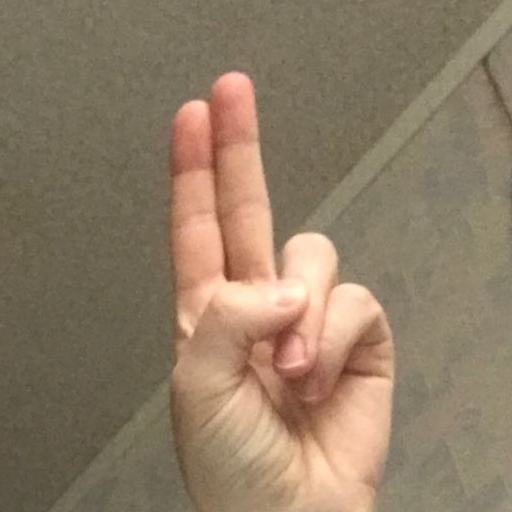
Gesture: two_up